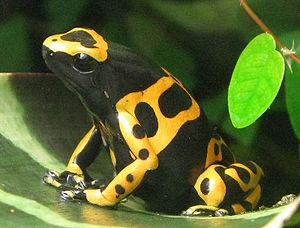
Dendrobates leucomelas sur une broméliacée
Dendrobates leucomelas est une espèce d'amphibiens de la famille des Dendrobatidae qui se trouve en Colombie, dans le sud-est du Venezuela, au Guyana et dans le nord du Brésil. Elle est appelée en français rainette jaguar, grenouille tueuse ou grenouille vénéneuse.
Dendrobates est un genre d'amphibiens de la famille des Dendrobatidae.